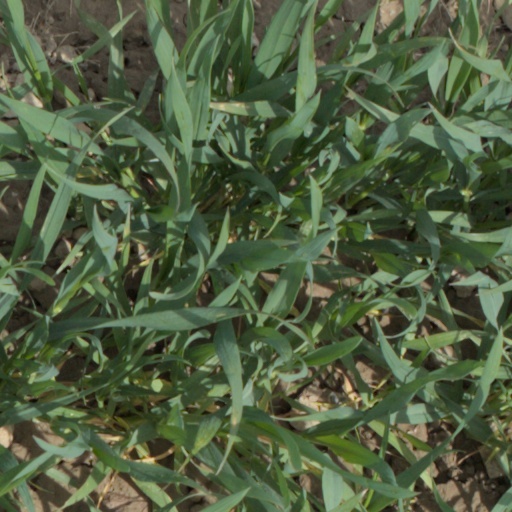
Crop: wheat